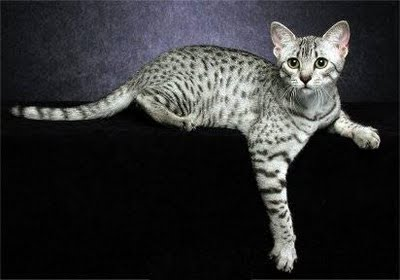
Breed: egyptian mau